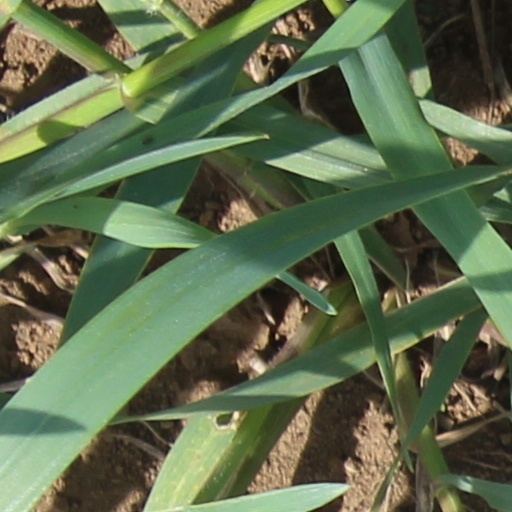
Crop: wheat